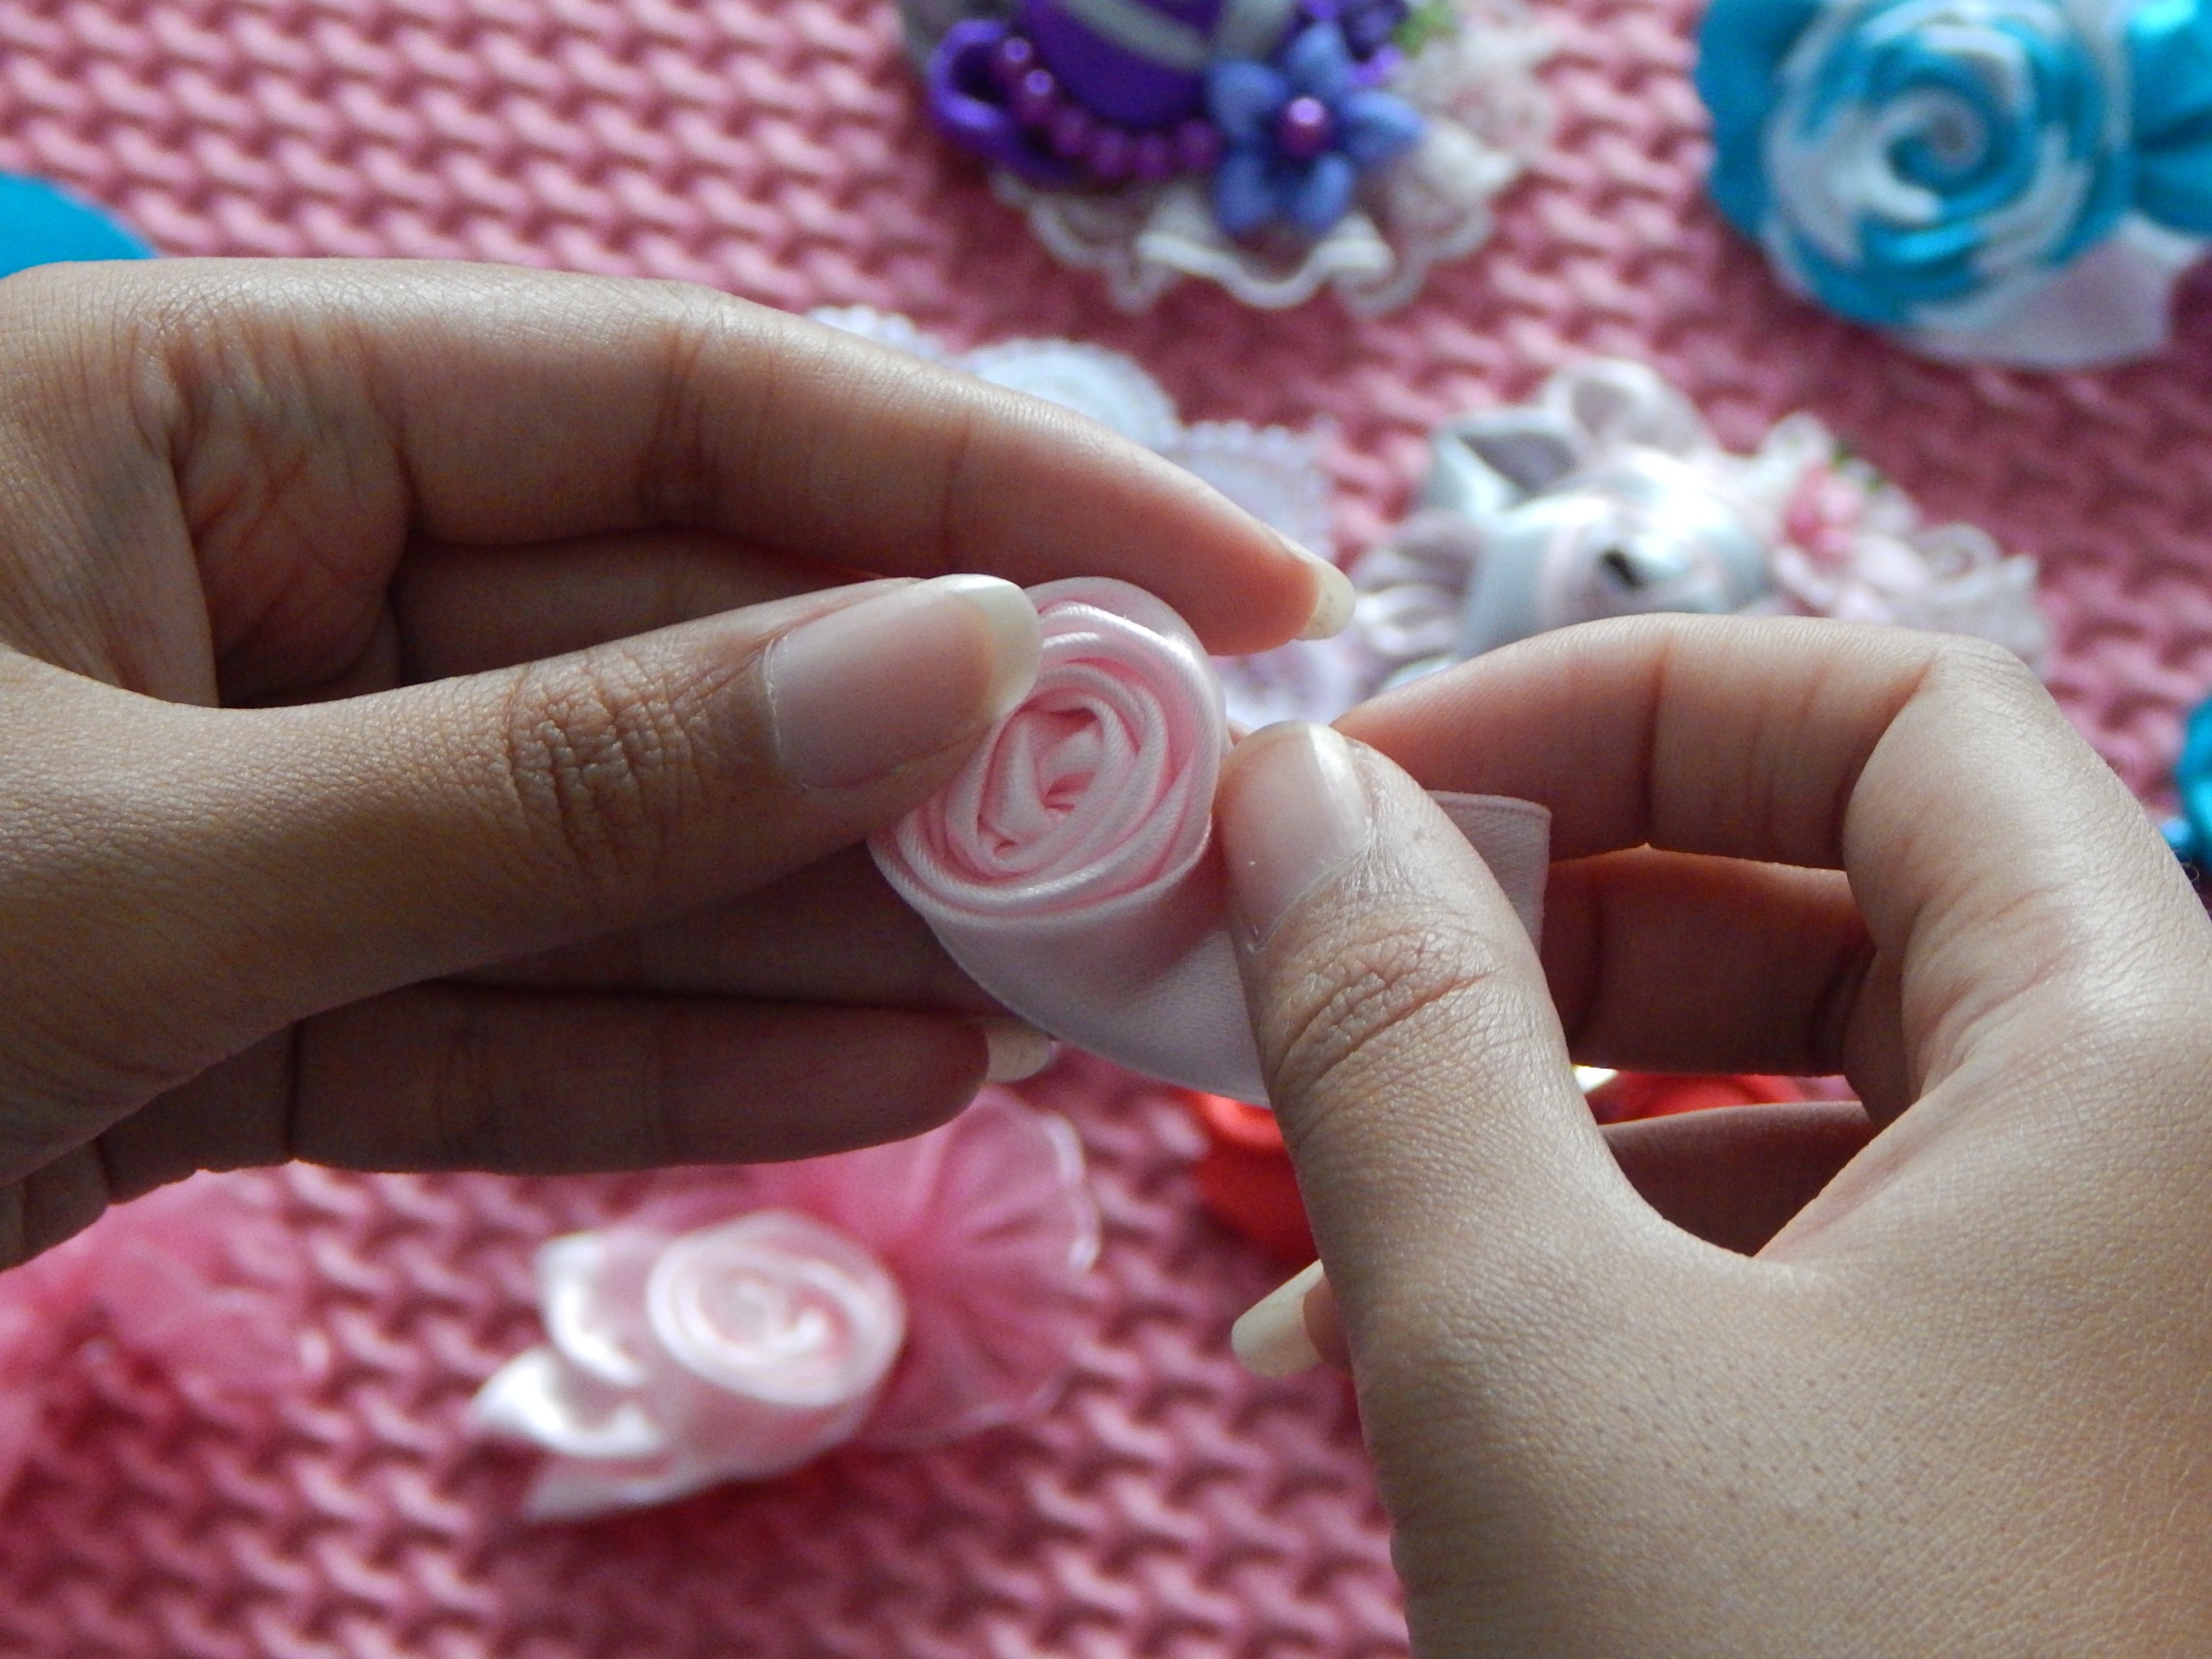
hand, flower, petal, pattern, finger, red, color, craft, ear, pink, bead, nail, homemade, making, crochet, knitting, textile, art, handmade, souvenir, handcraft, handcrafted, handycraft, ribbonflower, fashion accessory